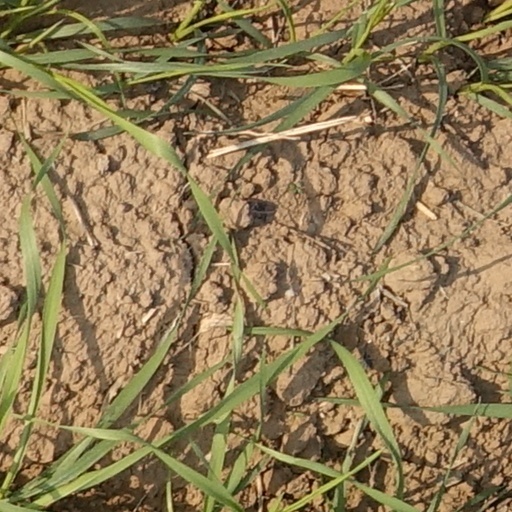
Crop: wheat